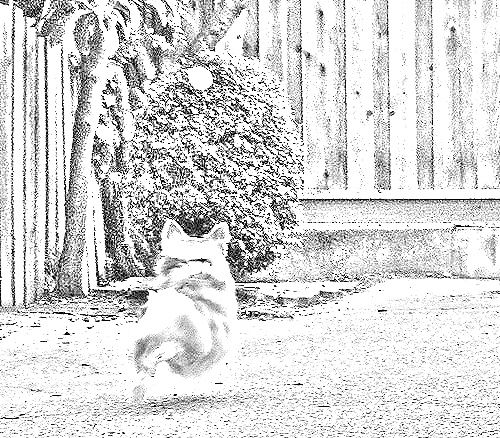
Portrait style: Sketch Portrait